Title TK

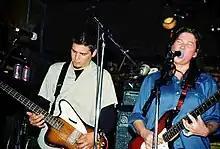
The bass part by Mando Lopez (pictured with Kim Deal in 2004) has been noted by some critics as an important element of "Put on a Side".

Bryant identified "Son of Three" as an example of "when the Breeders set out to rock", noting "the chugging guitars and stomping drums." The Breeders re-recorded "Son of Three" in July 2002 for its release as "Title TK"s third single; this version is faster than the album track, and reflects the speed they were playing the song in concert that year. The lyrics of both "Son of Three" and "The She" suggest extended road trips with unknown outcomes. The album's next song, "Put on a Side", has a distinctive bassline and a cramped, repressive feel. Berger wrote that Kim Deal's "voice grinds sweetly, weariedly, sloppily inside your brain," as she repeats twelve words over the course of the song: "Better I better I stayed up / Better mono, put on a side."